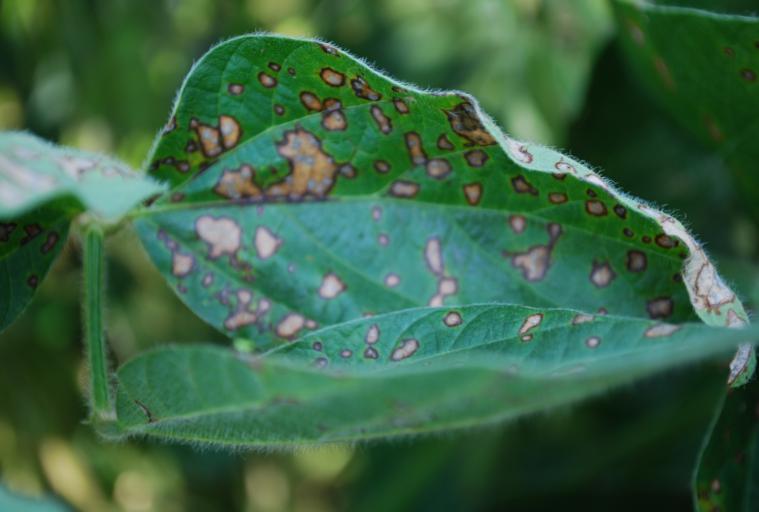
Plant: Soybean
Disease: soybean frog eye leaf spot